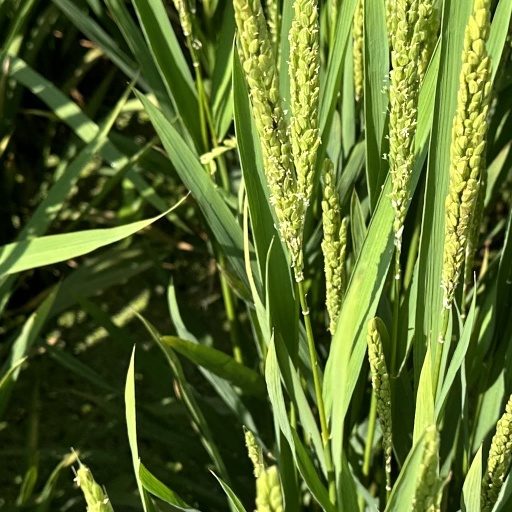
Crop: rice